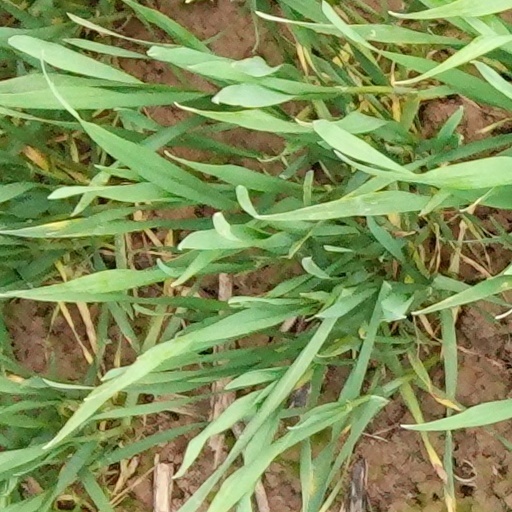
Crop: wheat